Oxford College of Emory University

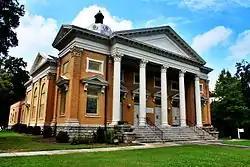
A church

Oxford is different from many colleges in that it does not have traditional fraternities and sororities on campus. In their stead are organizations known as "social clubs". Historically, some of these social clubs, whose members meet regularly at social functions, were determined by geography, such as the Florida Club, South Georgia Club, and Alabama Club. Today, social clubs use the Greek alphabet system and mimic the functions of fraternities and sororities, with the exception of Dooley's Dolls.